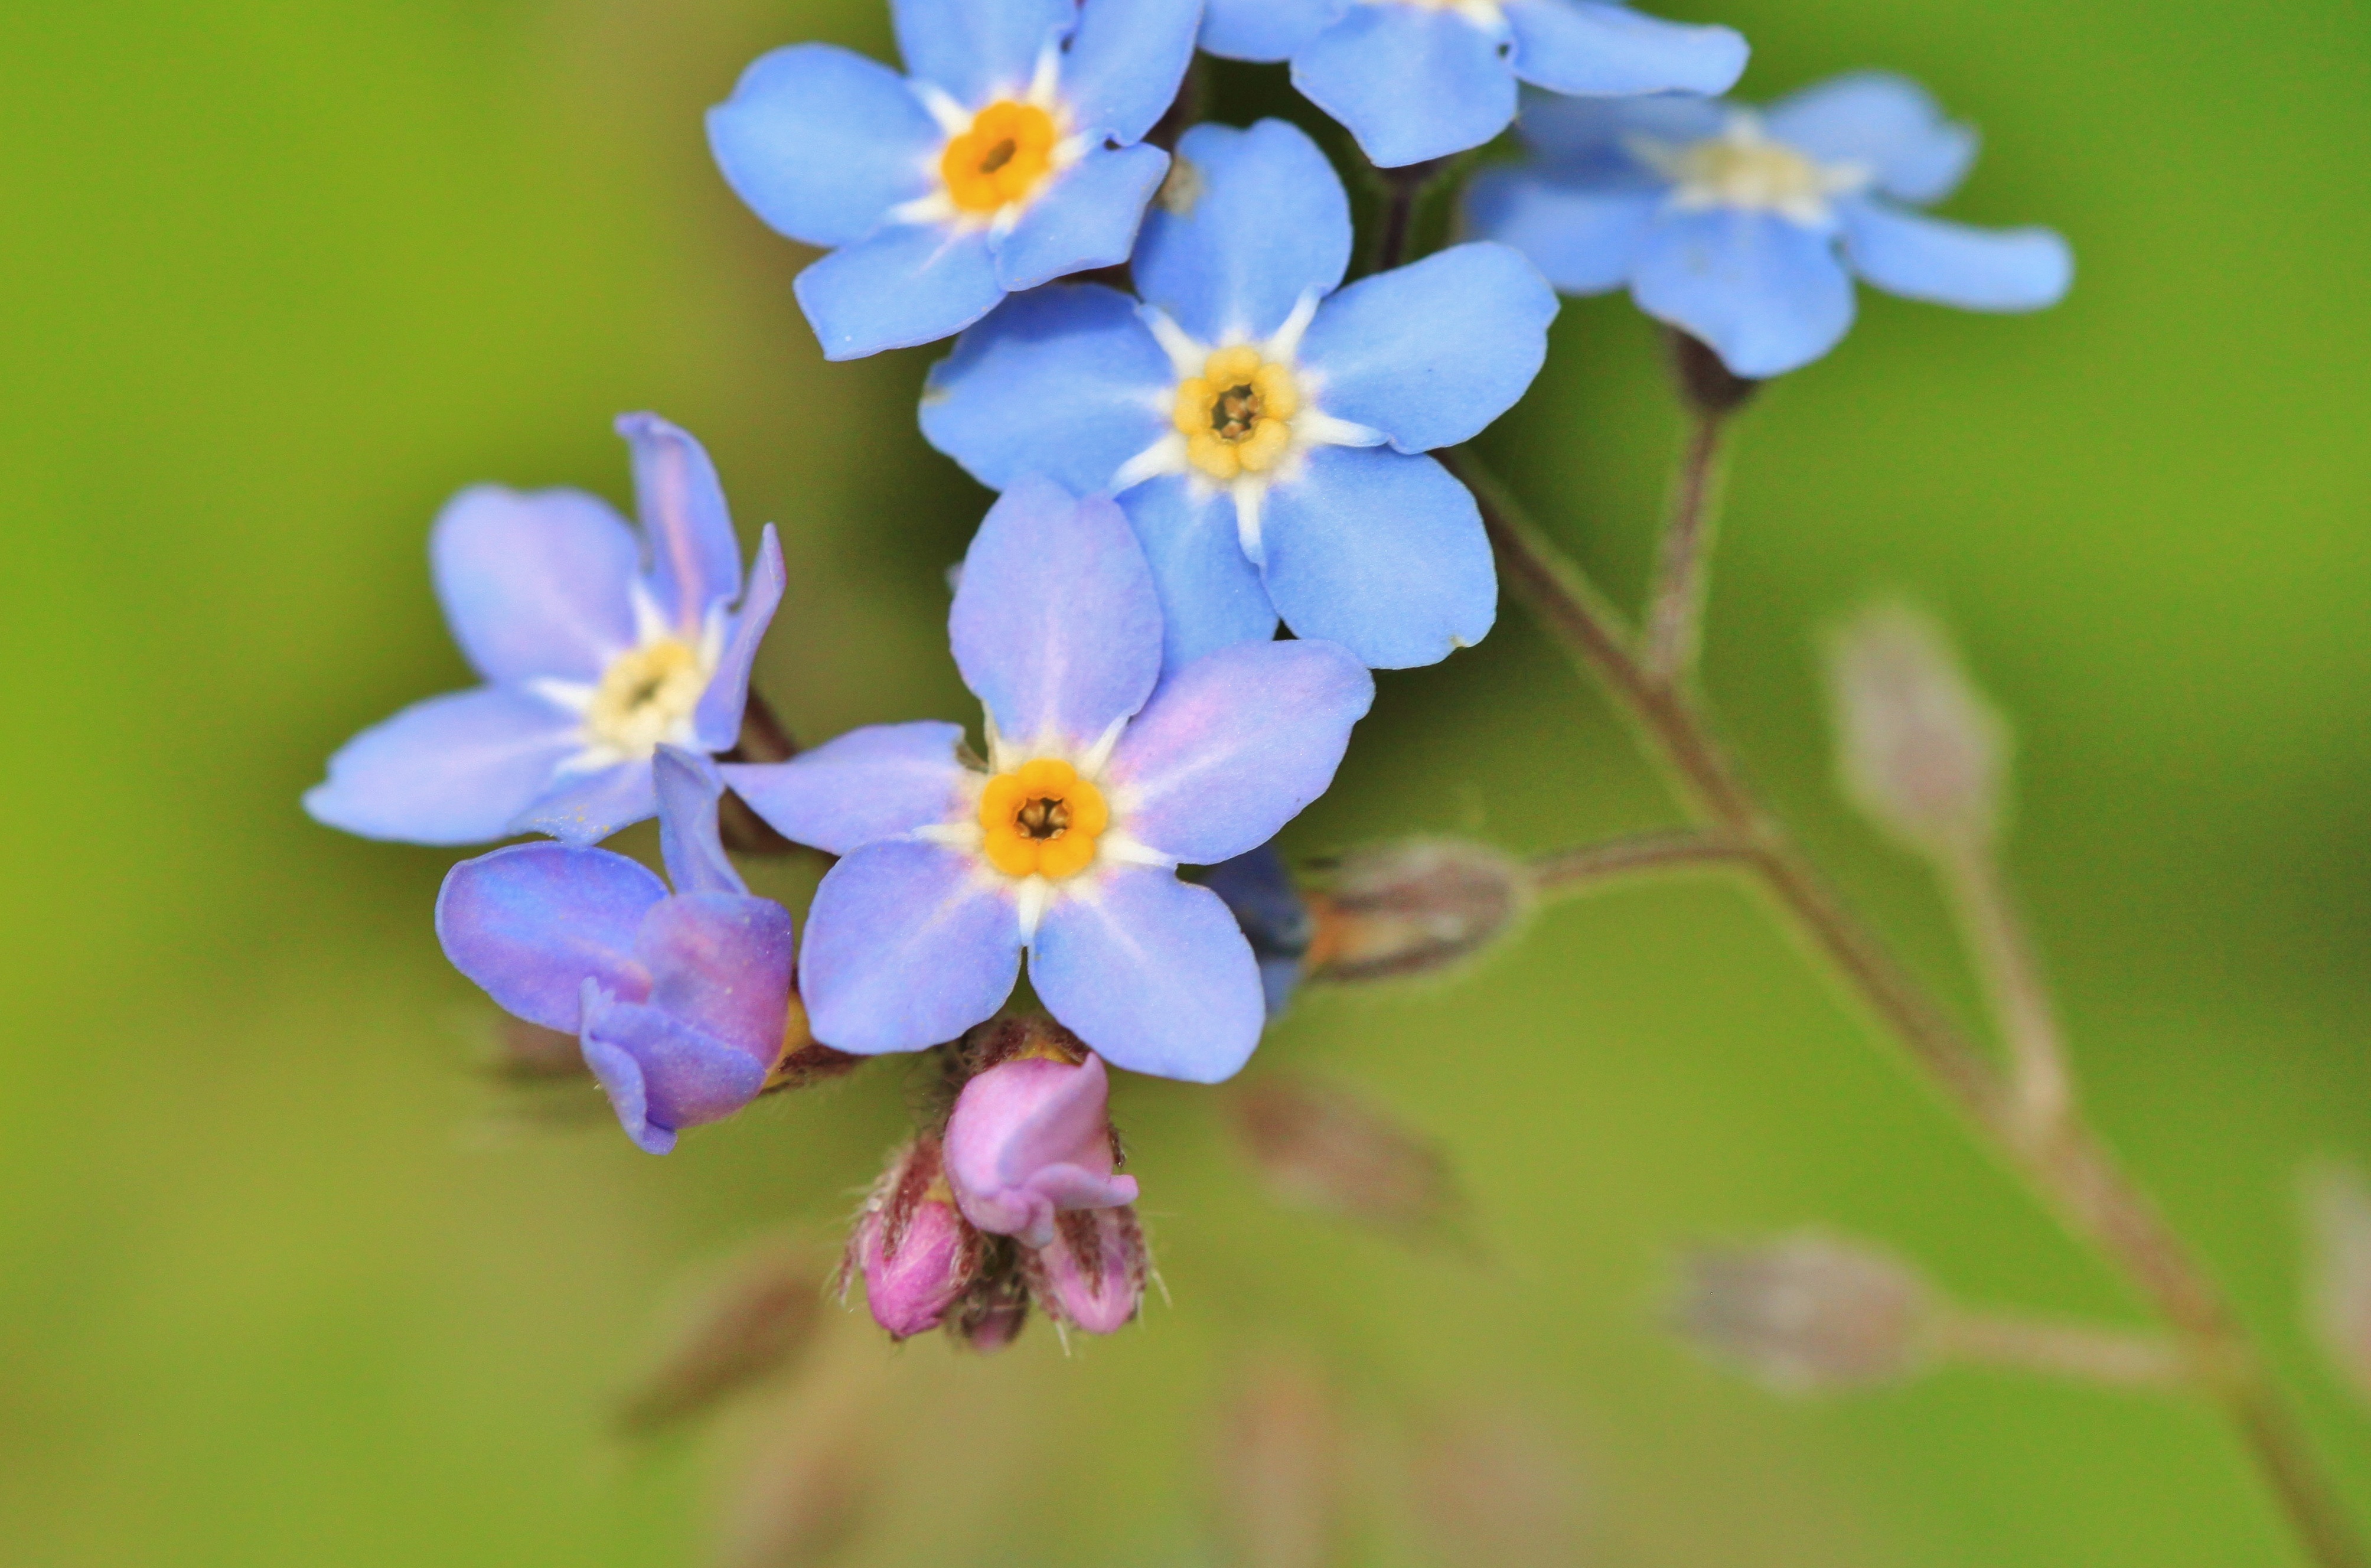
nature, blossom, plant, flower, petal, bloom, spring, green, color, macro, botany, blue, colorful, garden, close, flora, wildflower, flowers, close up, cheerful, forget me not, beautiful, tender, spring flowers, macro photography, blossomed, inflorescence, garden flowers, flowering plant, light blue, macro photo, flower macro, bright colours, borage family, land plant, dayflower family